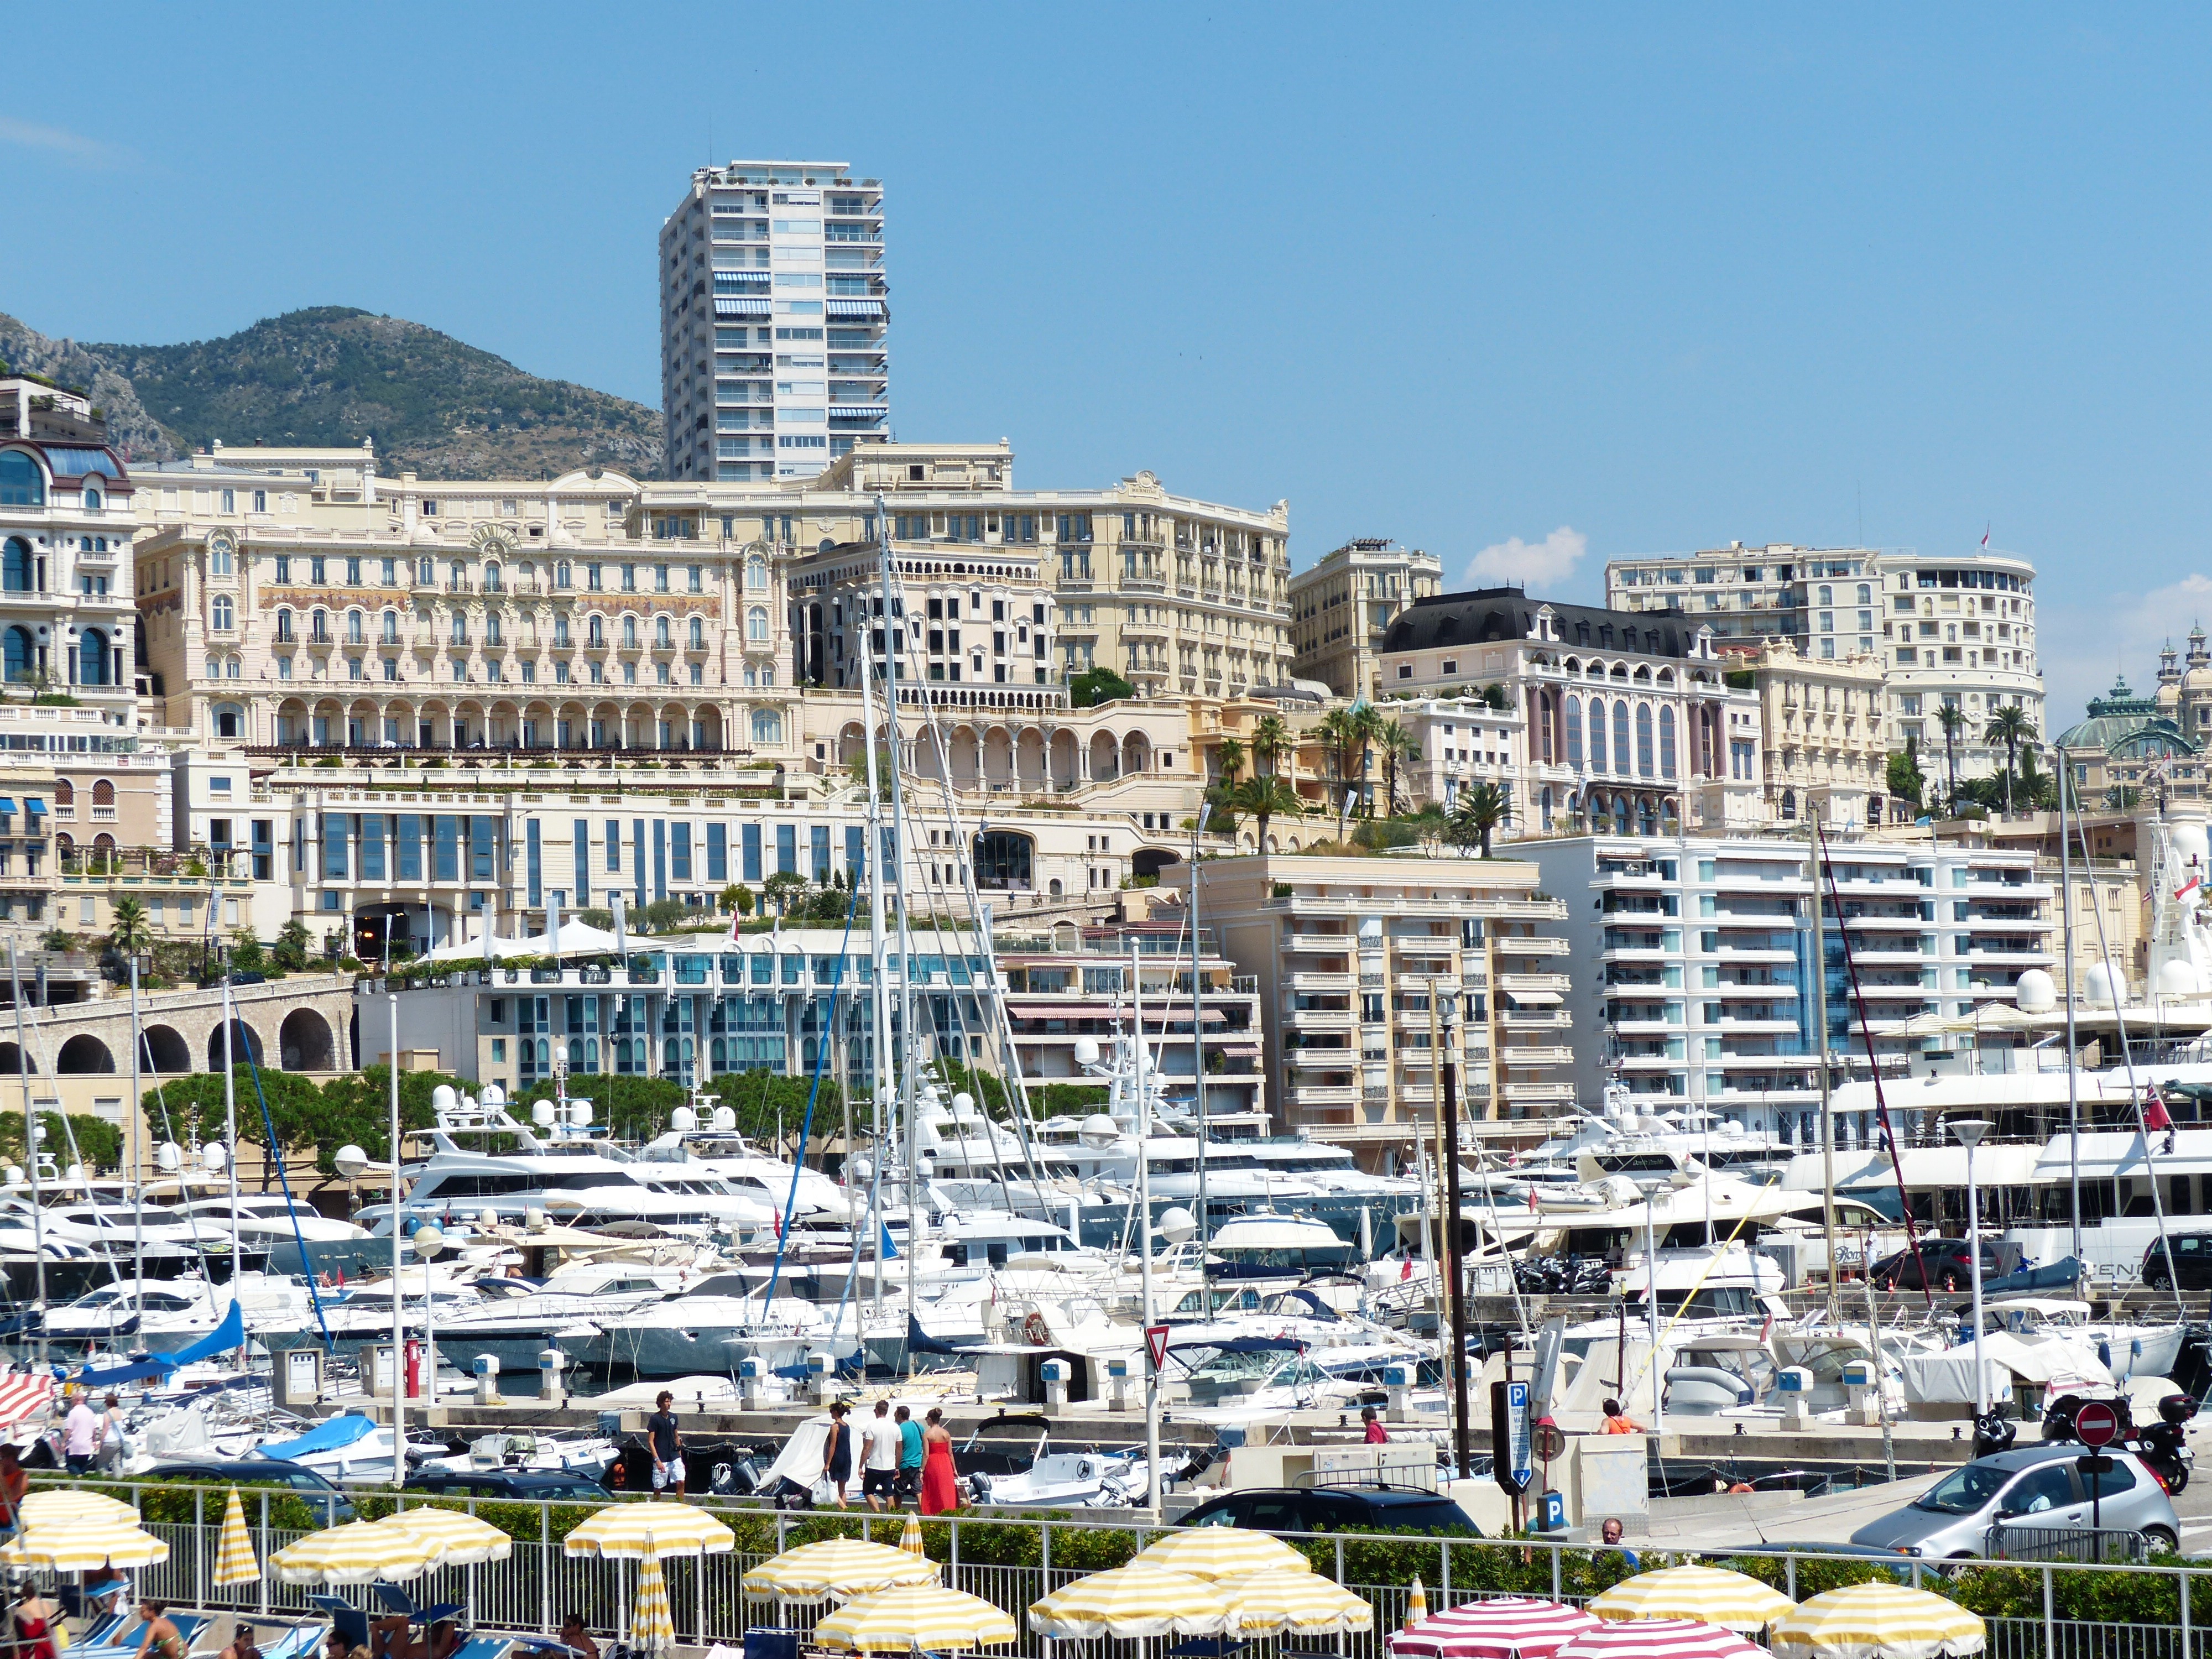
sea, coast, dock, architecture, skyline, town, building, city, skyscraper, cityscape, downtown, vacation, suburb, living room, marina, port, tower block, skyscrapers, homes, ships, control, monaco, pushed, yachts, metropolis, condominium, neighbourhood, eng, bird's eye view, settled, aerial photography, hillside location, urban area, residential area, geographical feature, human settlement